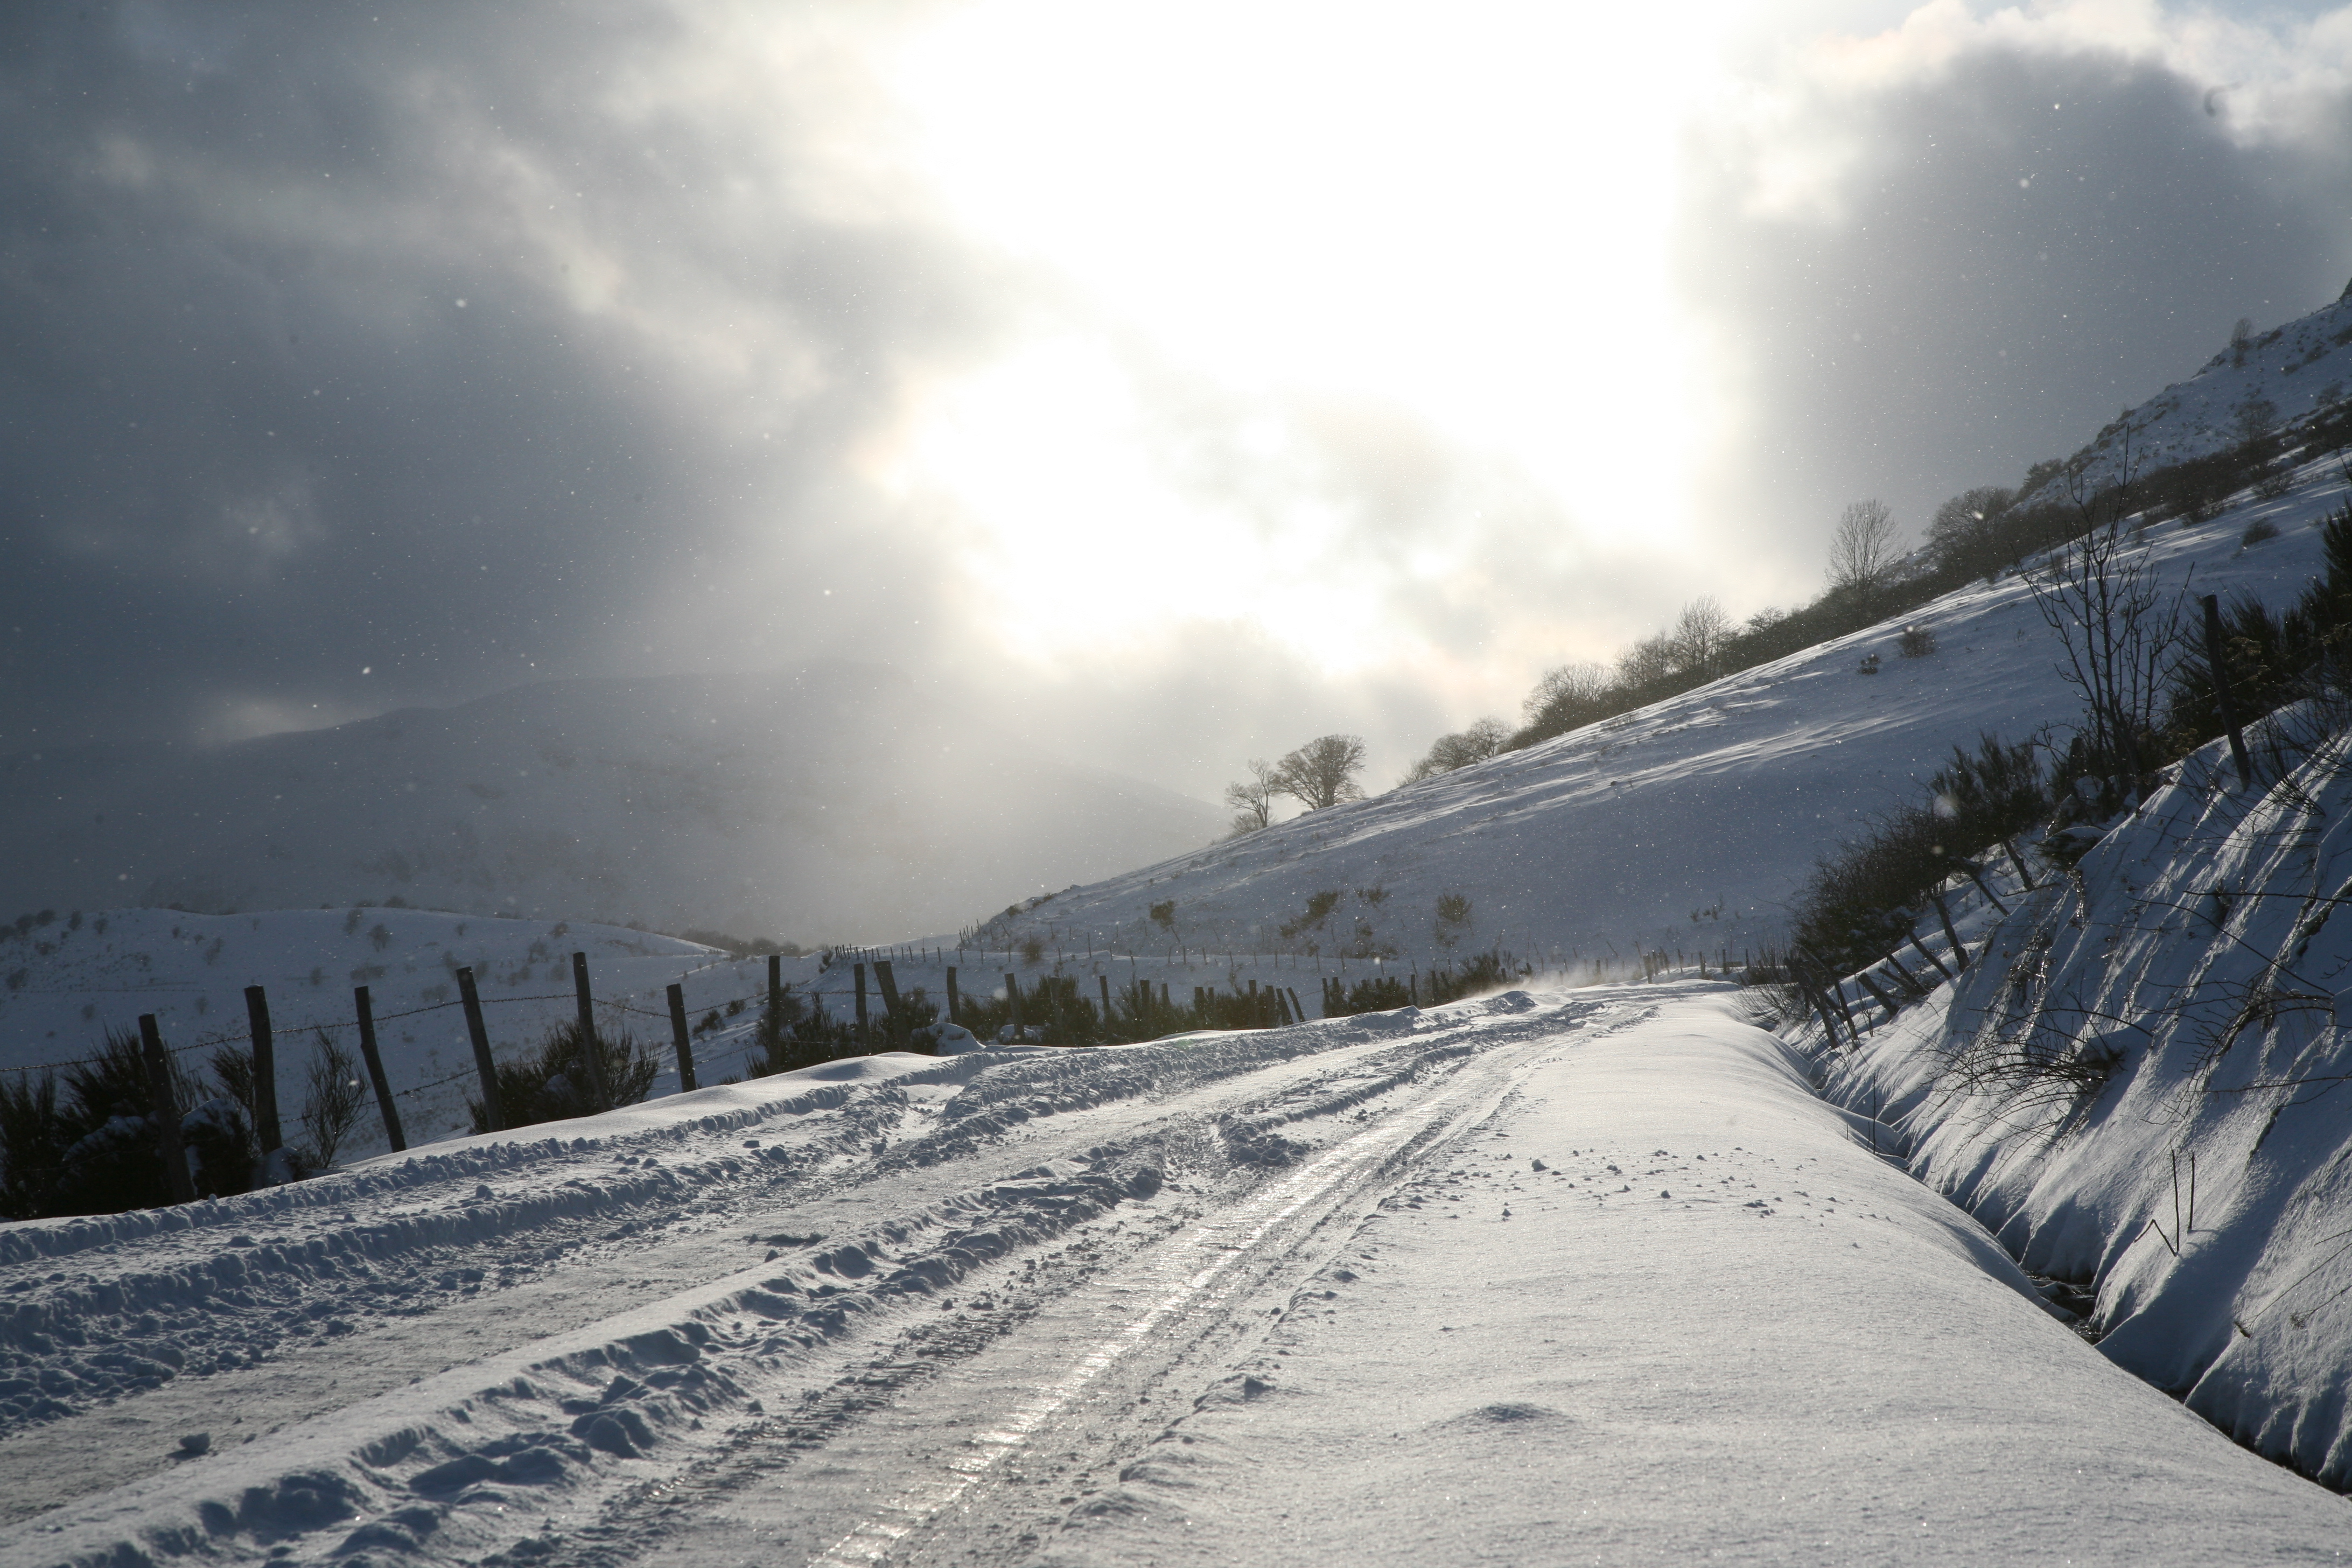
mountain, snow, winter, valley, mountain range, france, weather, skiing, season, winter sport, auvergne, hiver, alps, ski, footwear, montagne, piste, freezing, murat, cantal, puymary, dienne, d680, vall e, nordic skiing, ski equipment, mountainous landforms, geological phenomenon